Naruto: Shippuden season 6

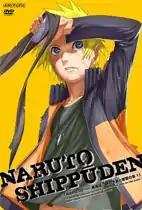
Season 6 Cover

The sixth season of the "" anime series is directed by Hayato Date, and produced by Studio Pierrot and TV Tokyo. They are based on Part II for Masashi Kishimoto's manga series. The sixth season aired from June 2009 to January 2010 on TV Tokyo. The season follows Sasuke Uchiha absorbing Orochimaru's power and taking revenge against Itachi to avenge the death of their clan, while Naruto Uzumaki and his friends goes to search Sasuke. It also features two arcs focusing on the background stories for Kakashi Hatake and Jiraiya. The season is referred to by its DVDs as the chapter of released by Aniplex.